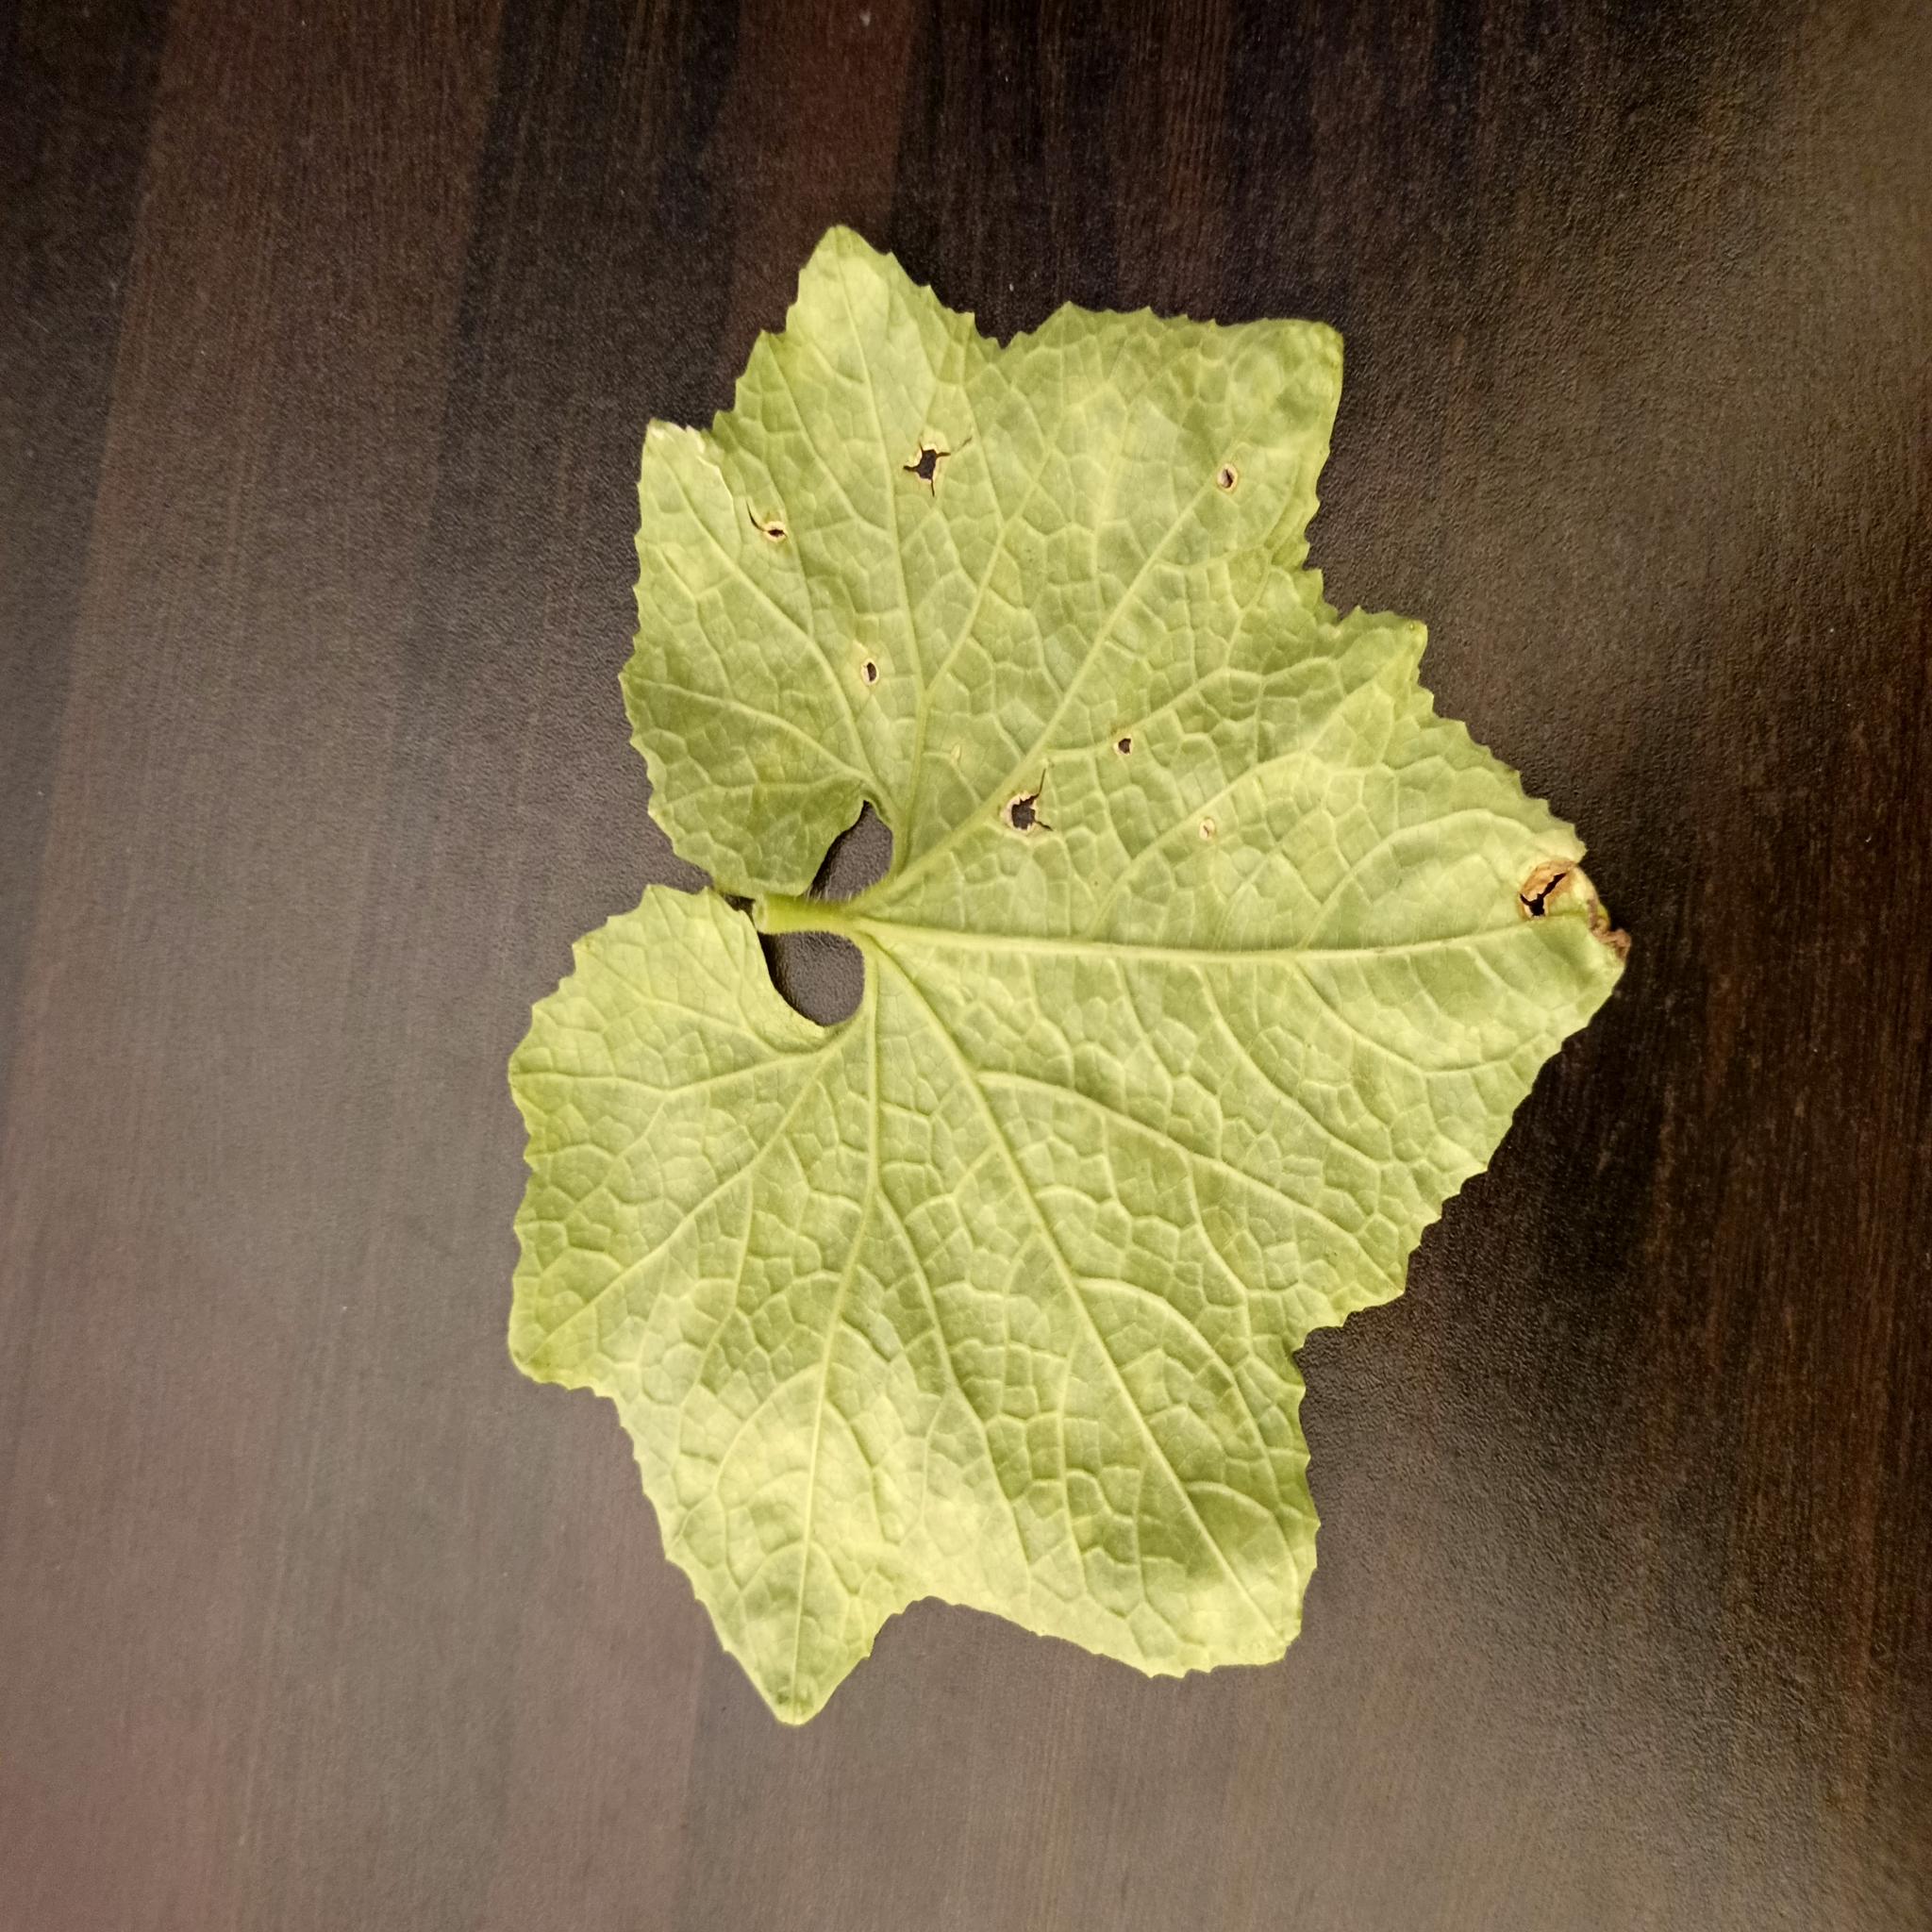
Label: Downy mildew